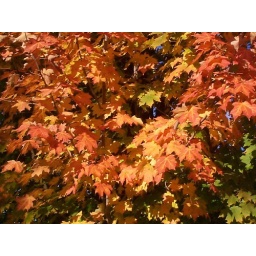
Around the yard. This is the typical rusty orange shown by the majority of the maple trees around here.